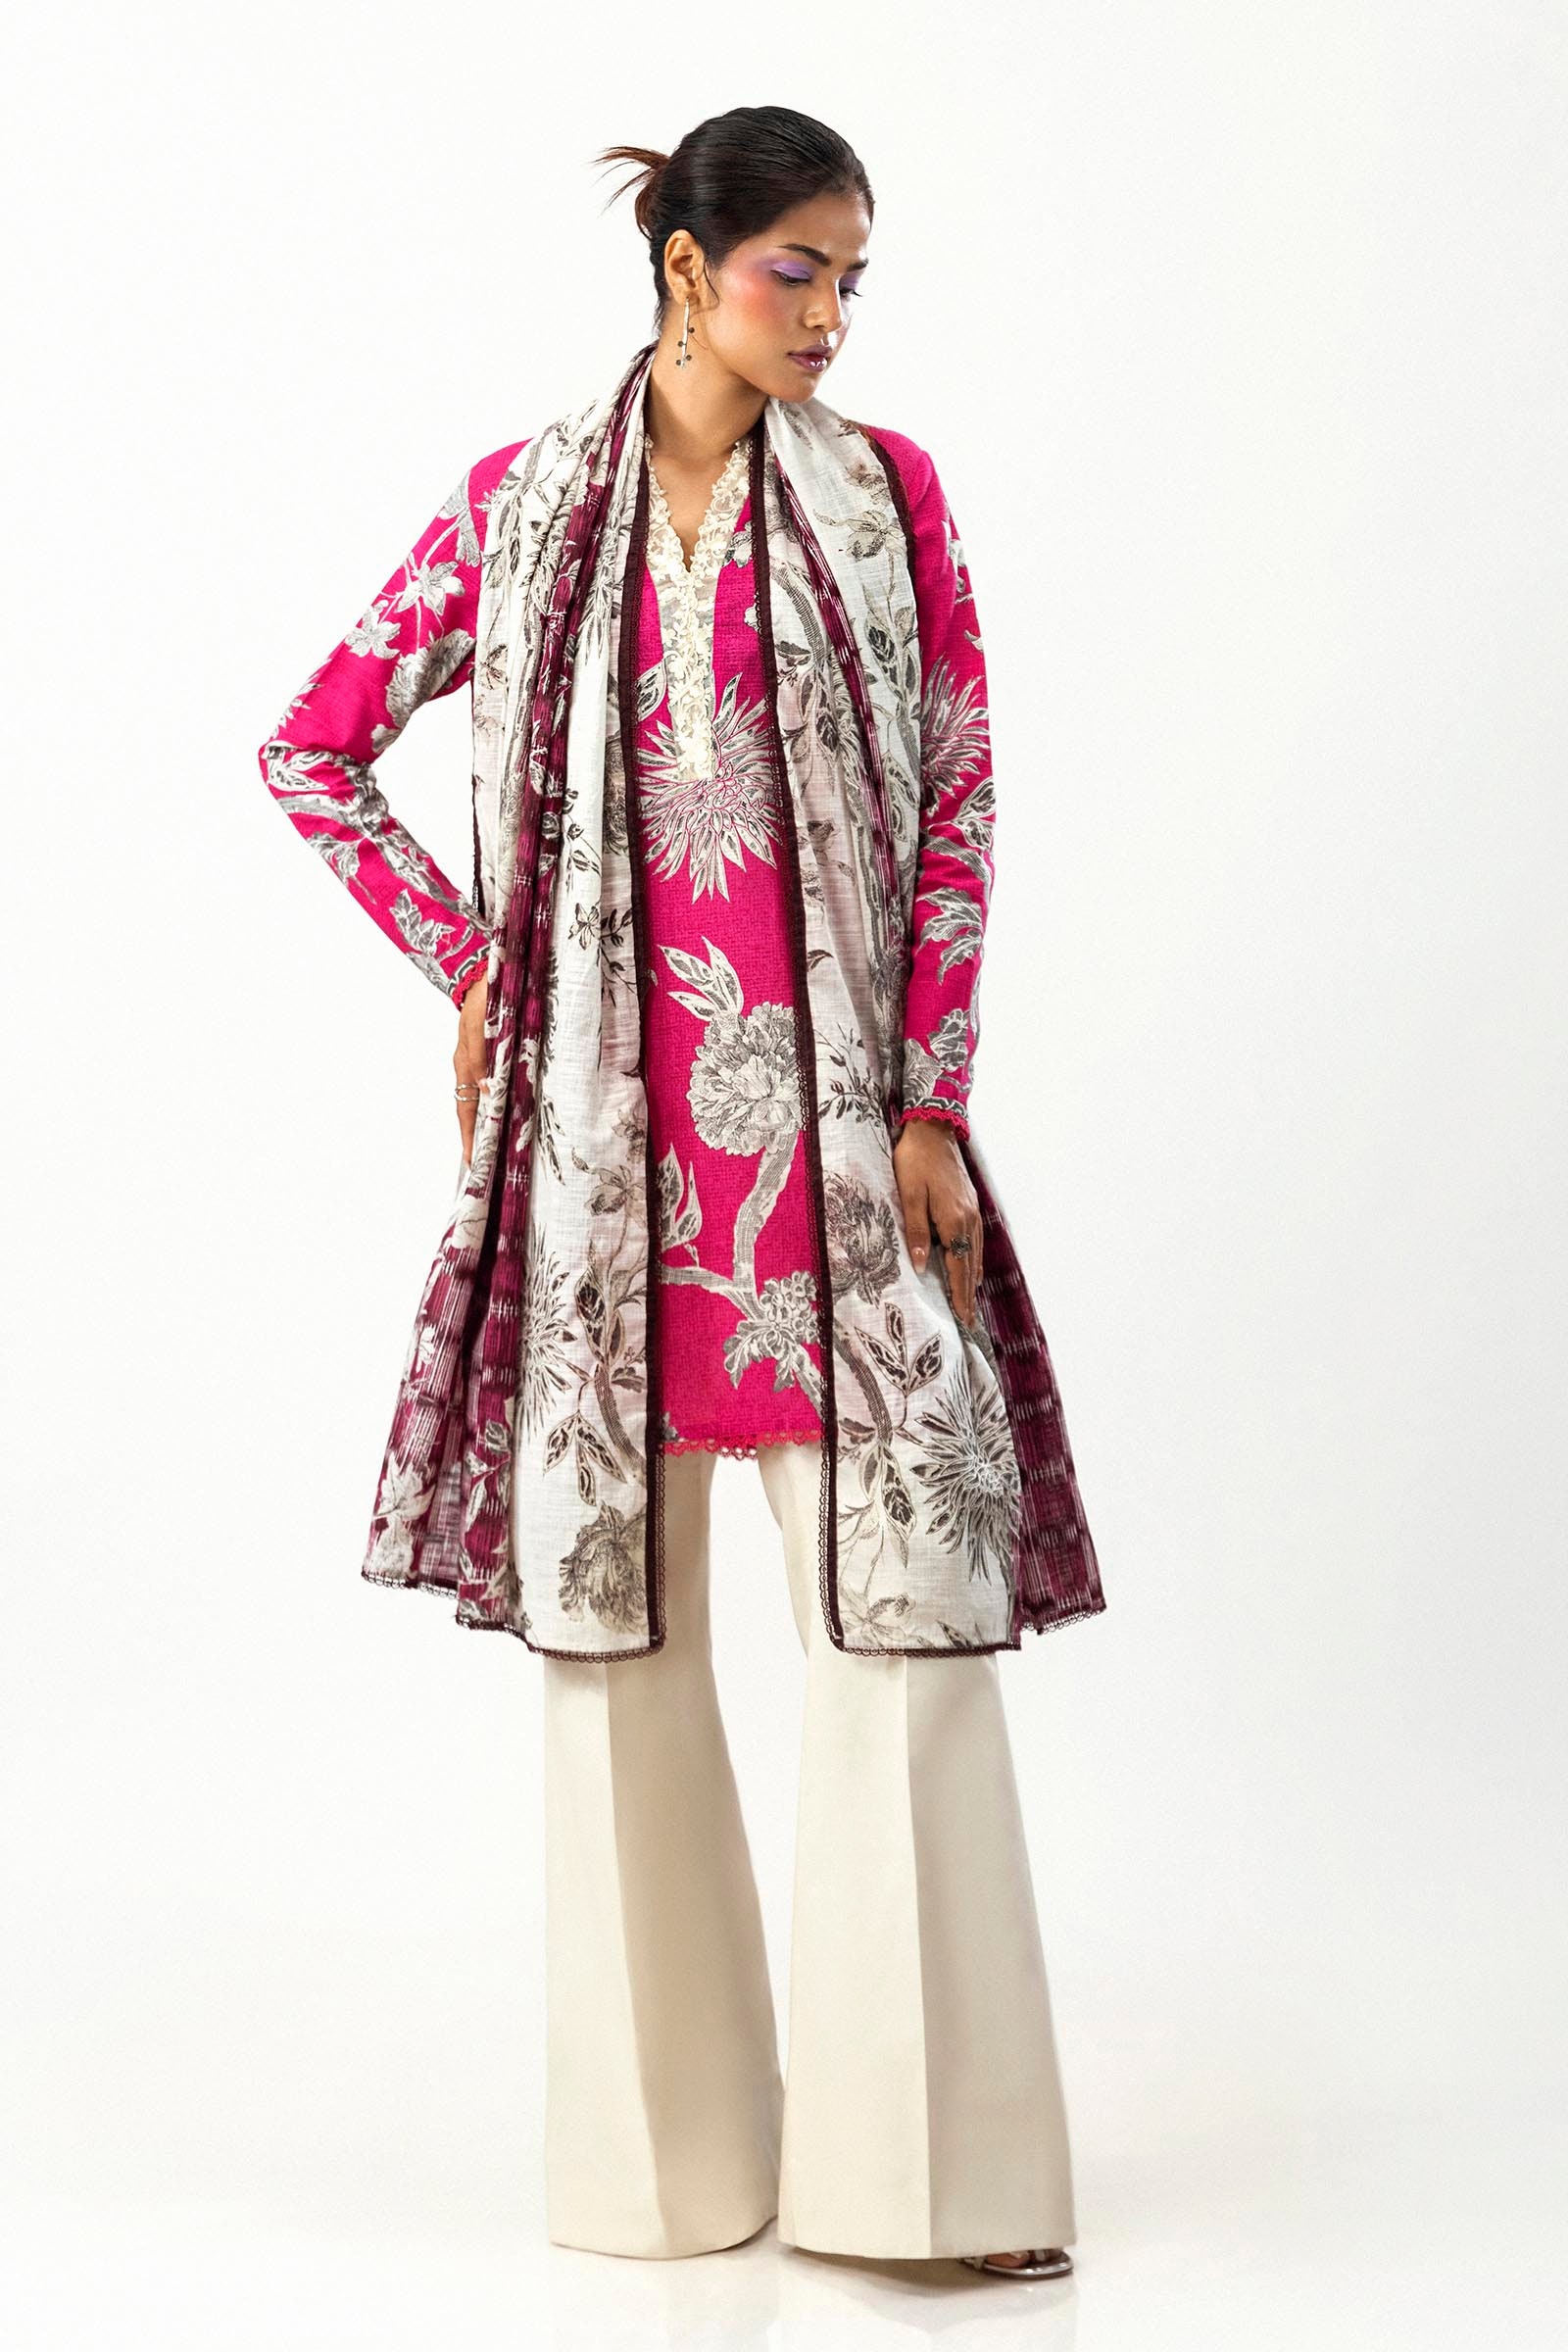
pink multi embroidered jacket